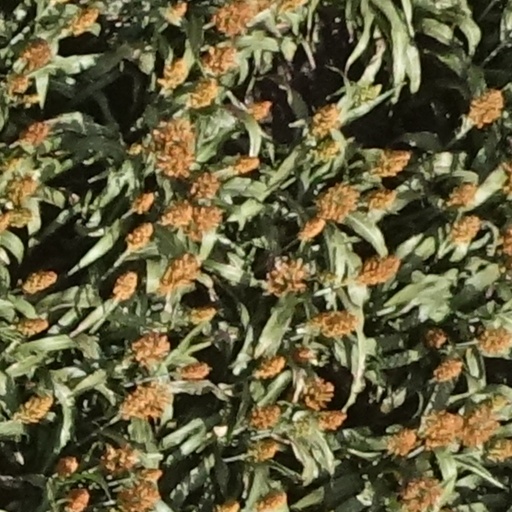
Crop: sorghum